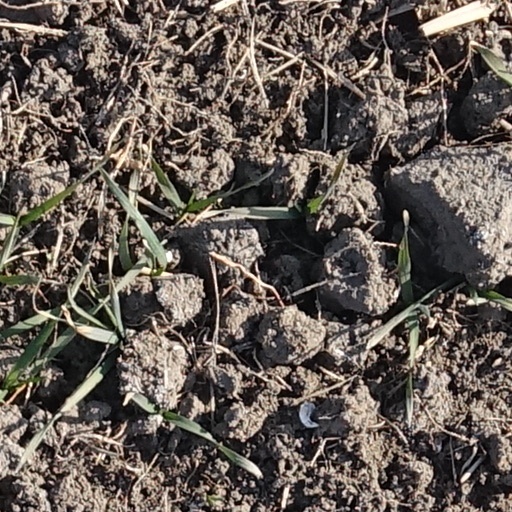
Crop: wheat